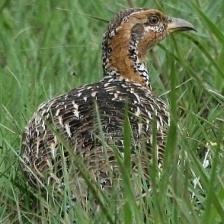
Species: BLACK FRANCOLIN
Scientific name: FRANCOLINUS FRANCOLINUS
ImageNet parent category: partridge